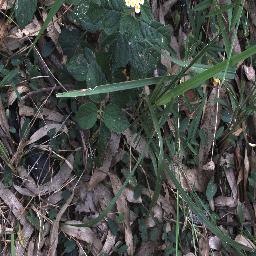
Label: lantana